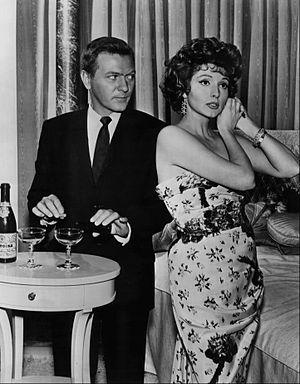
George Grizzard est un acteur américain né le 1ᵉʳ avril 1928 dans le comté de Halifax en Caroline du Nord; décédé à New York le 2 octobre 2007.